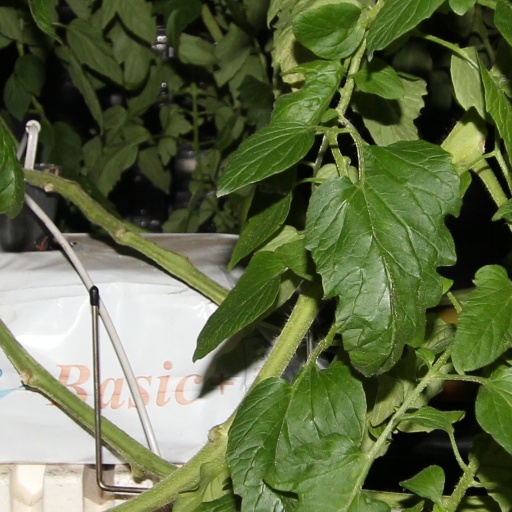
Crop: tomato